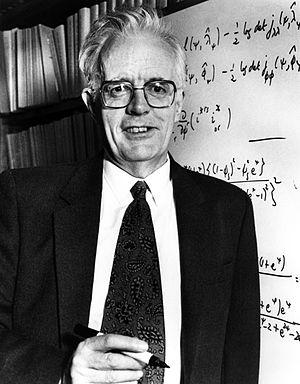
Sir David Cox est un statisticien britannique.